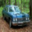
Label: automobile